Atacama Large Millimeter Array

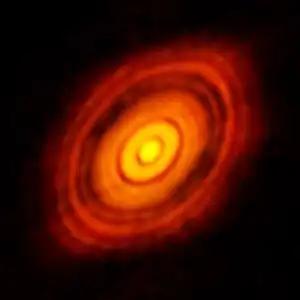
HL Tauri protoplanetary disk.

By the summer of 2011, sufficient telescopes were operational during the extensive program of testing prior to the Early Science phase for the first images to be captured. These early images gave a first glimpse of the potential of the new array that will produce much better quality images in the future as the scale of the array continues to increase.